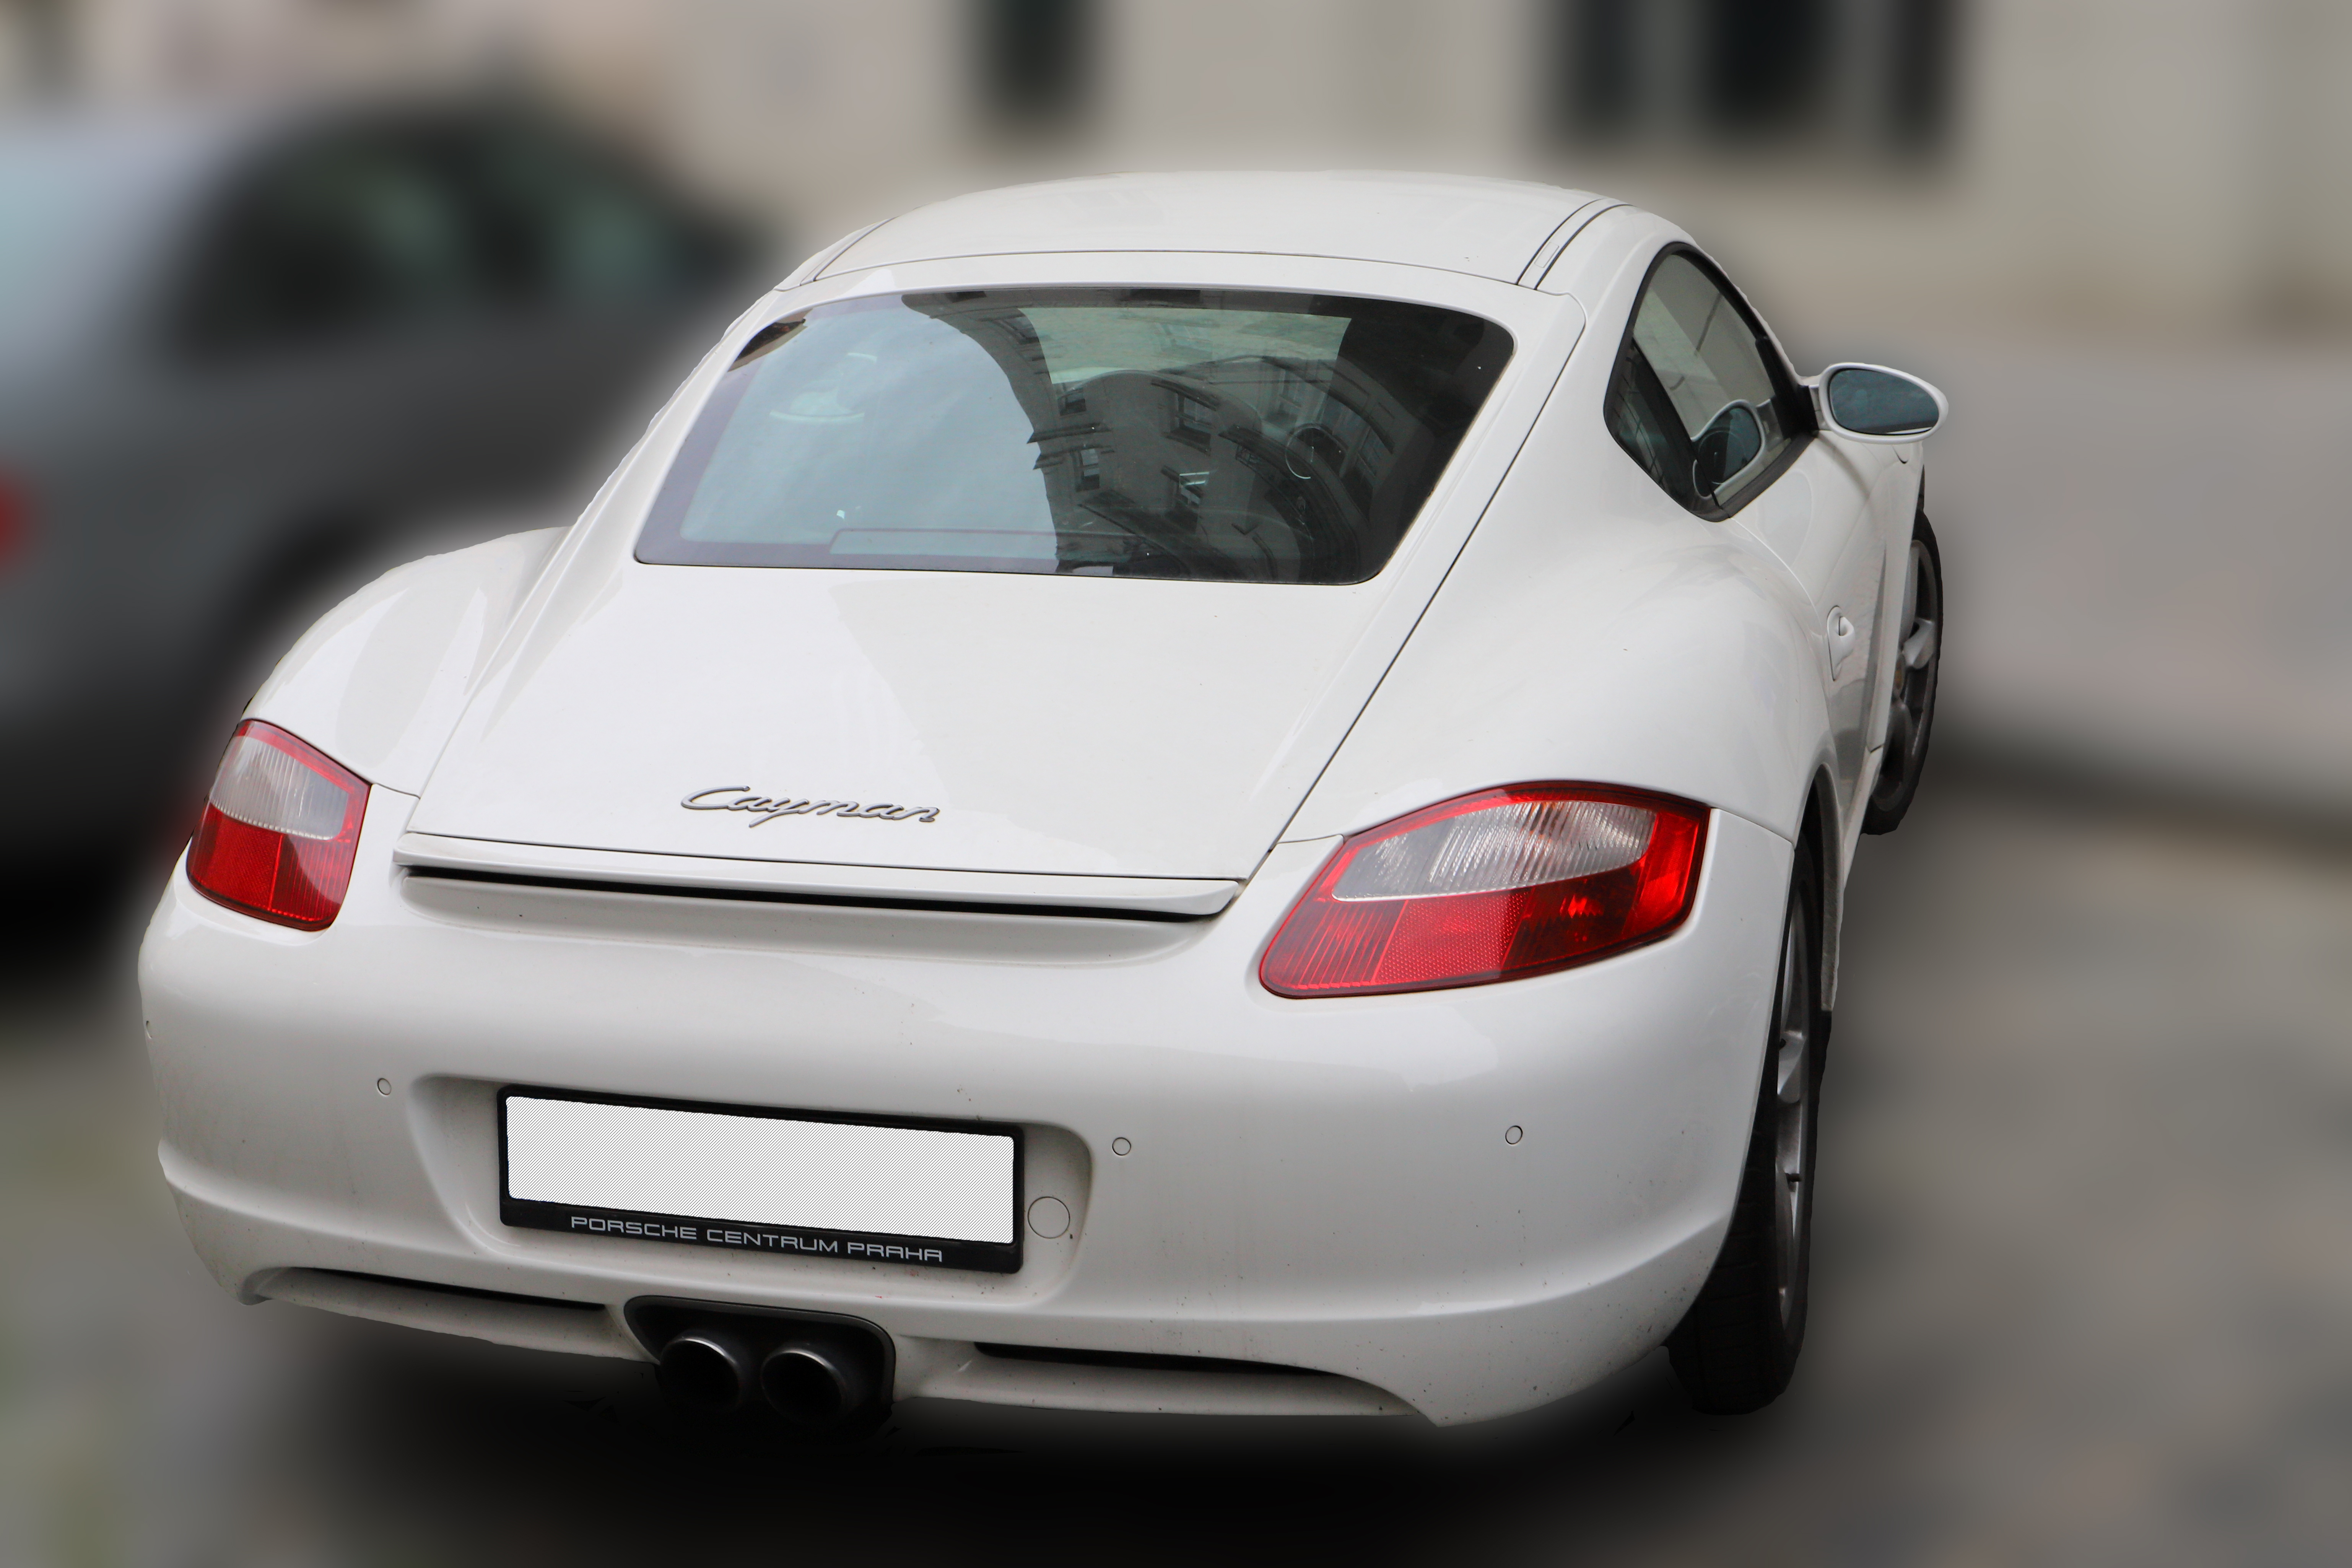
Canon EOS, land vehicle, vehicle, car, automotive design, black, supercar, sports car, motor vehicle, porsche cayman, porsche, luxury vehicle, performance car, automotive lighting, bumper, personal luxury car, coupe